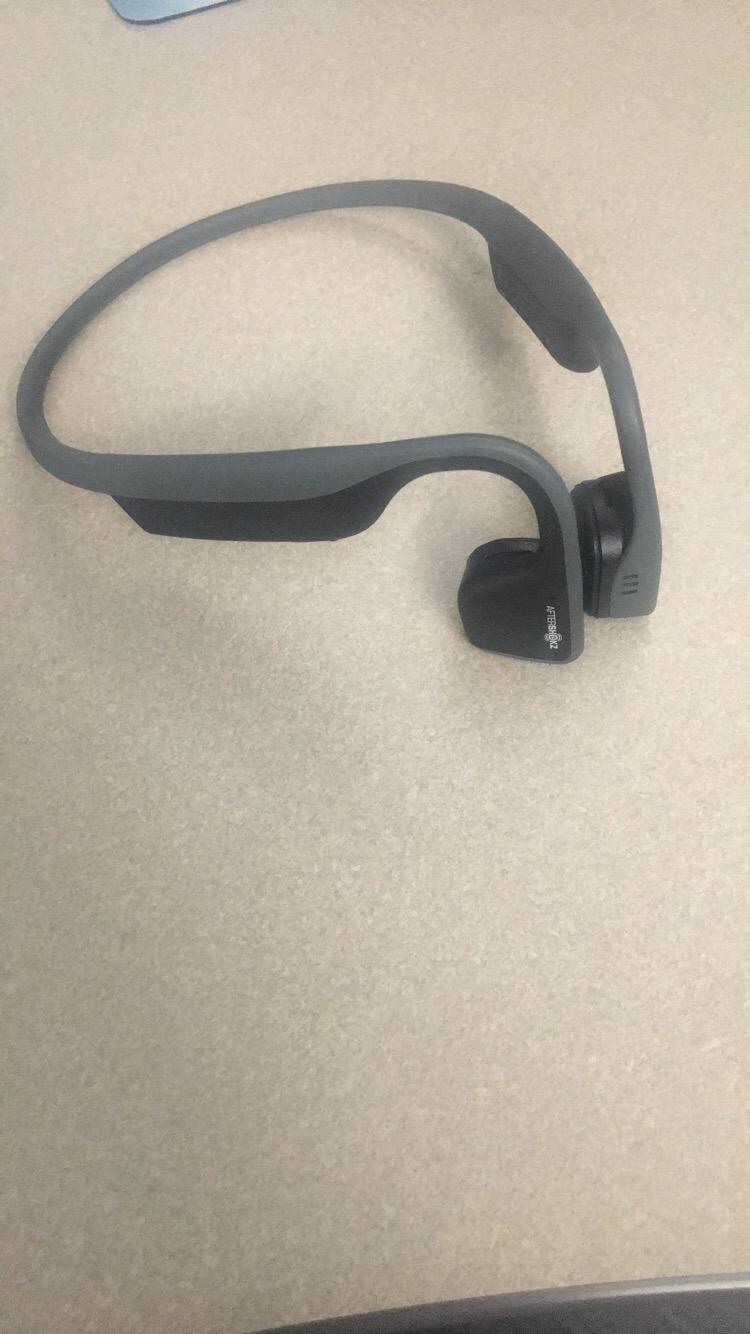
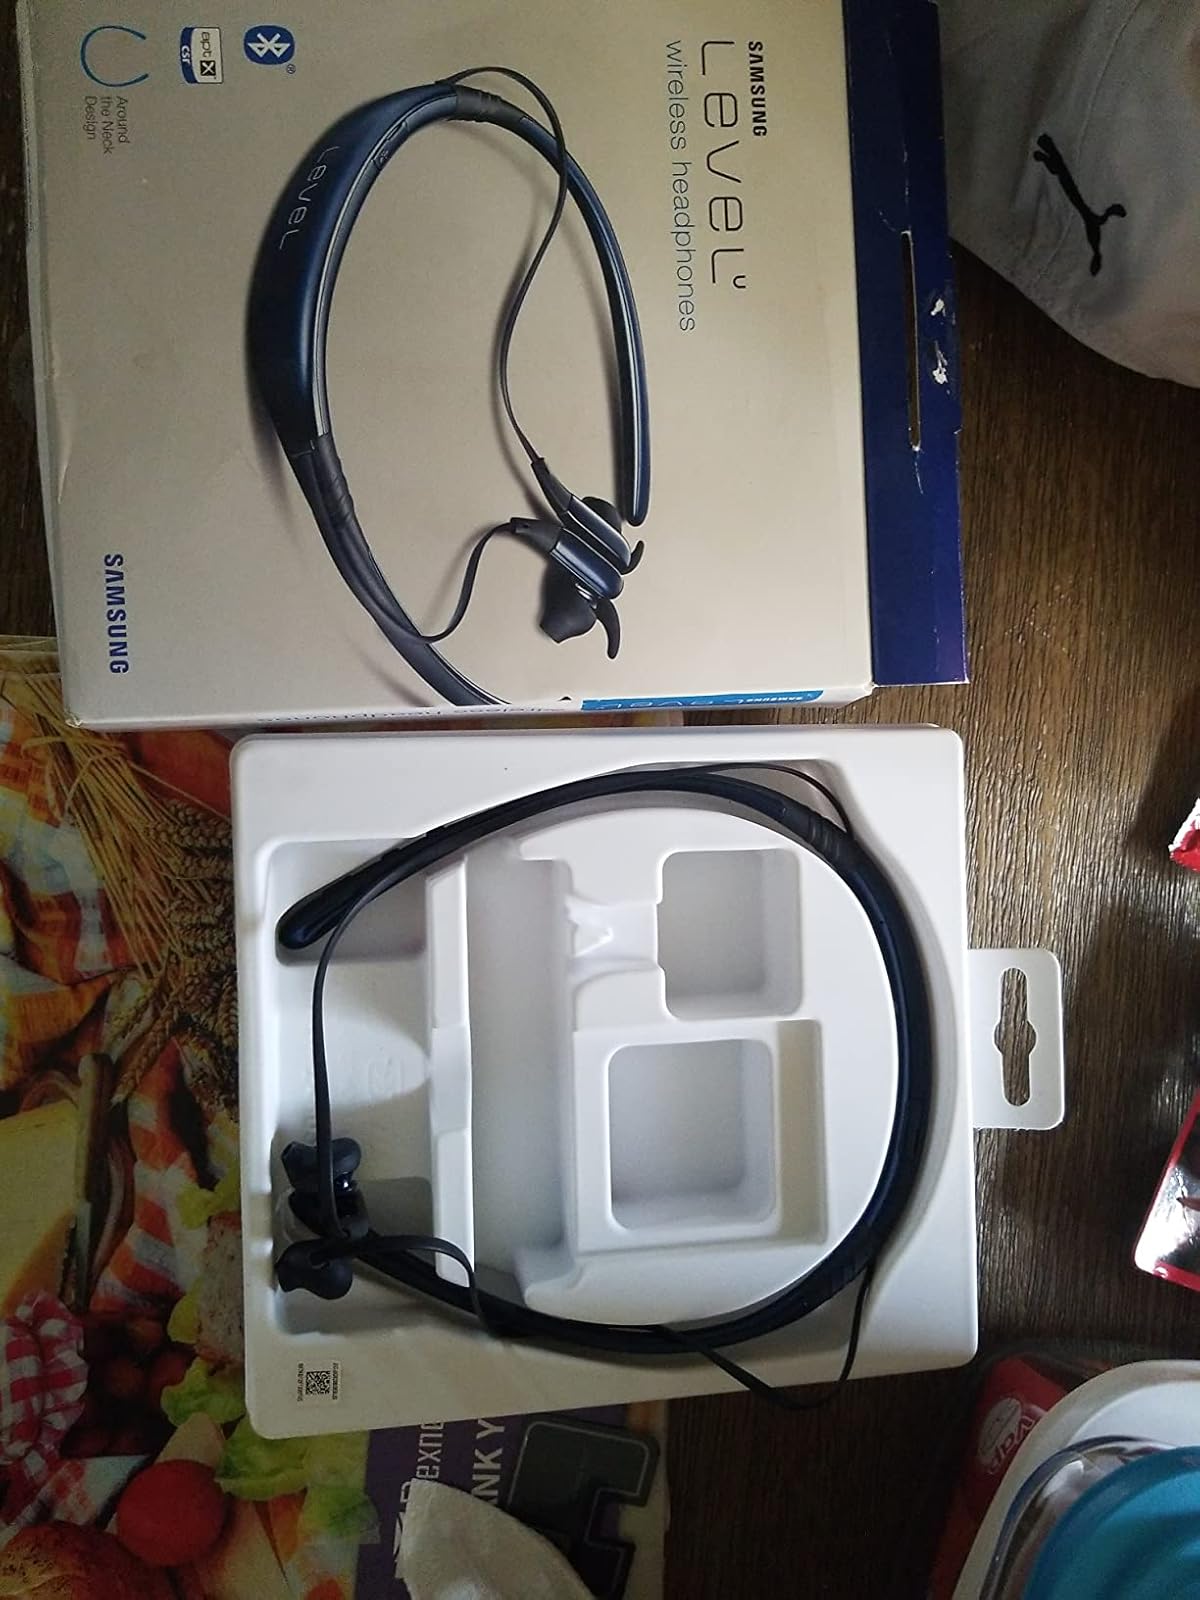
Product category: headphones
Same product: no